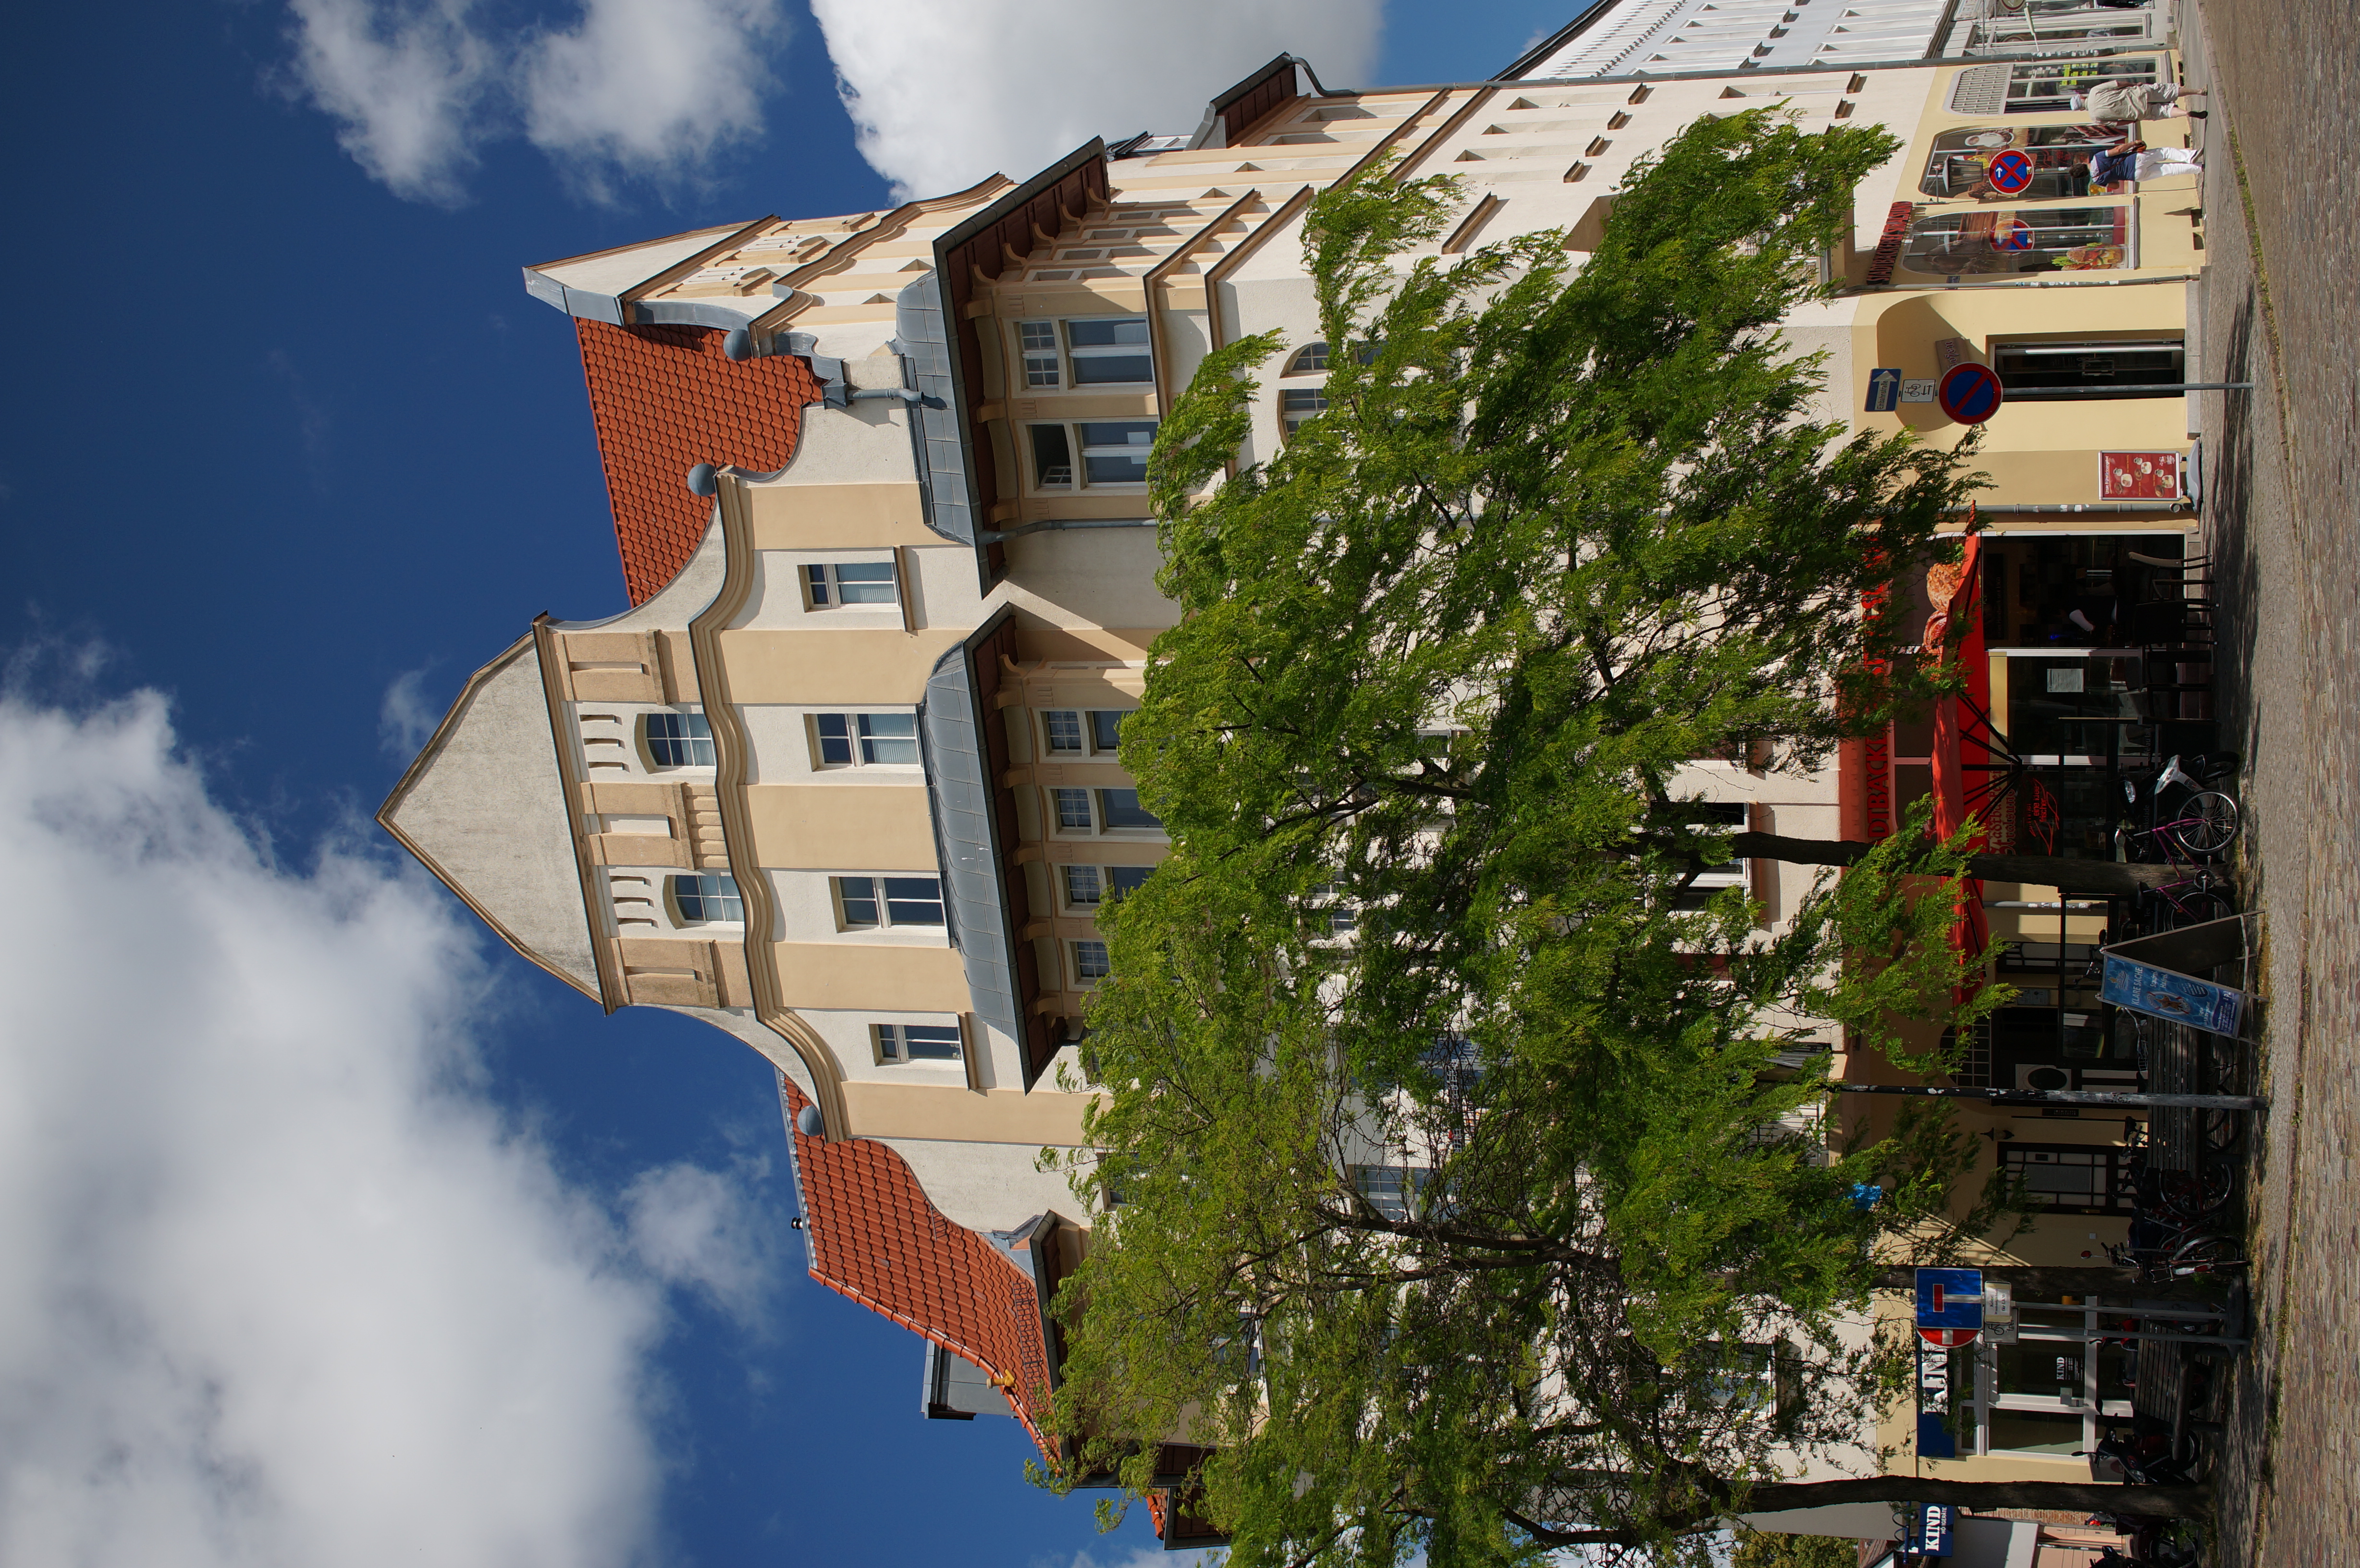
house, town, building, home, vacation, village, suburb, cottage, facade, 2015, germany, deutschland, sony, sigma, estate, nex, nex6, lenstagged, steffenzahn, 30mm, sigma30mm28exdn, sigma30mmf28, sigma30mmf28dn, sigma30mm, stralsund, neighbourhood, rural area, residential area, human settlement